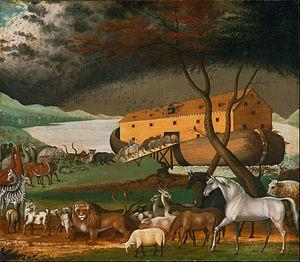
L’Arche de Noé est, d'après la Bible, un navire construit sur l'ordre de Dieu afin de sauver Noé, sa famille et ainsi qu'un couple de toutes les espèces animales pour les sauver du Déluge sur le point d'advenir.